Four Corners

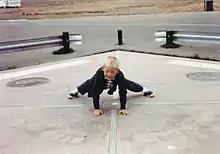
A child straddles four states, 1965

Four Corners is a region of the Southwestern United States consisting of the southwestern corner of Colorado, southeastern corner of Utah, northeastern corner of Arizona, and northwestern corner of New Mexico. Most of the Four Corners region belongs to semi-autonomous Native American nations, the largest of which is the Navajo Nation, followed by Hopi, Ute, and Zuni tribal reserves and nations. The Four Corners region is part of a larger region known as the Colorado Plateau and is mostly rural, rugged, and arid.